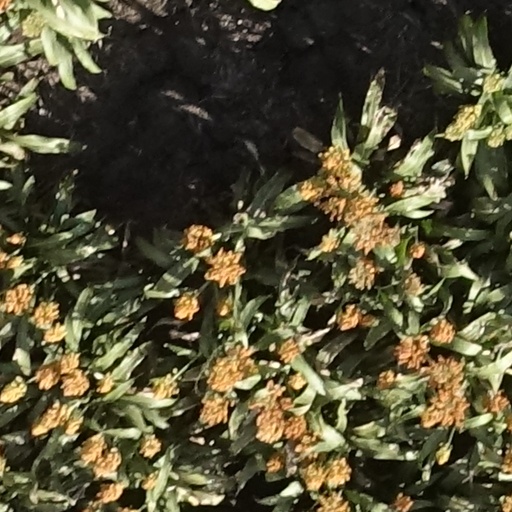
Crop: sorghum